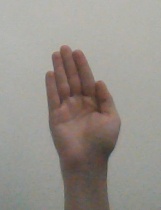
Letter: seen